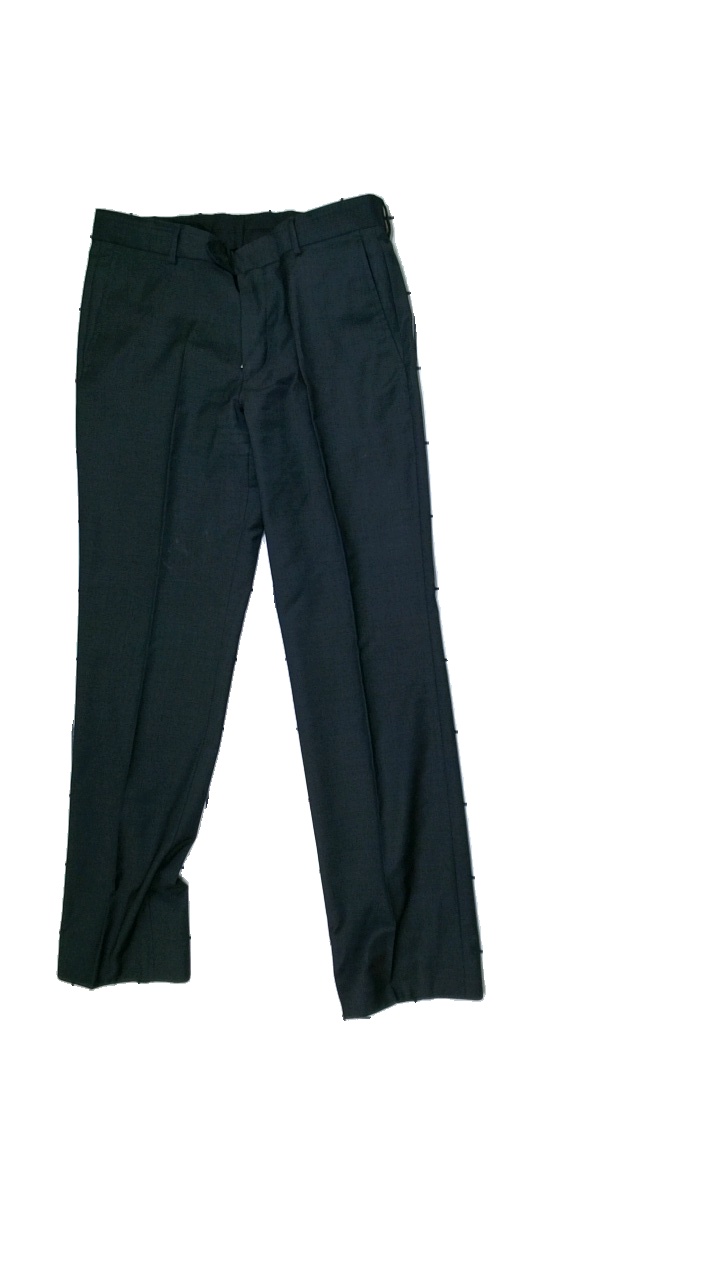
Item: Trousers (Men)
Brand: Esprit
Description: grey suit trousers
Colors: Grey
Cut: Regular
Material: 100% Silke
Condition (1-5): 4
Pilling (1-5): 5
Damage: stains
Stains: Minor
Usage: Reuse
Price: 50-100